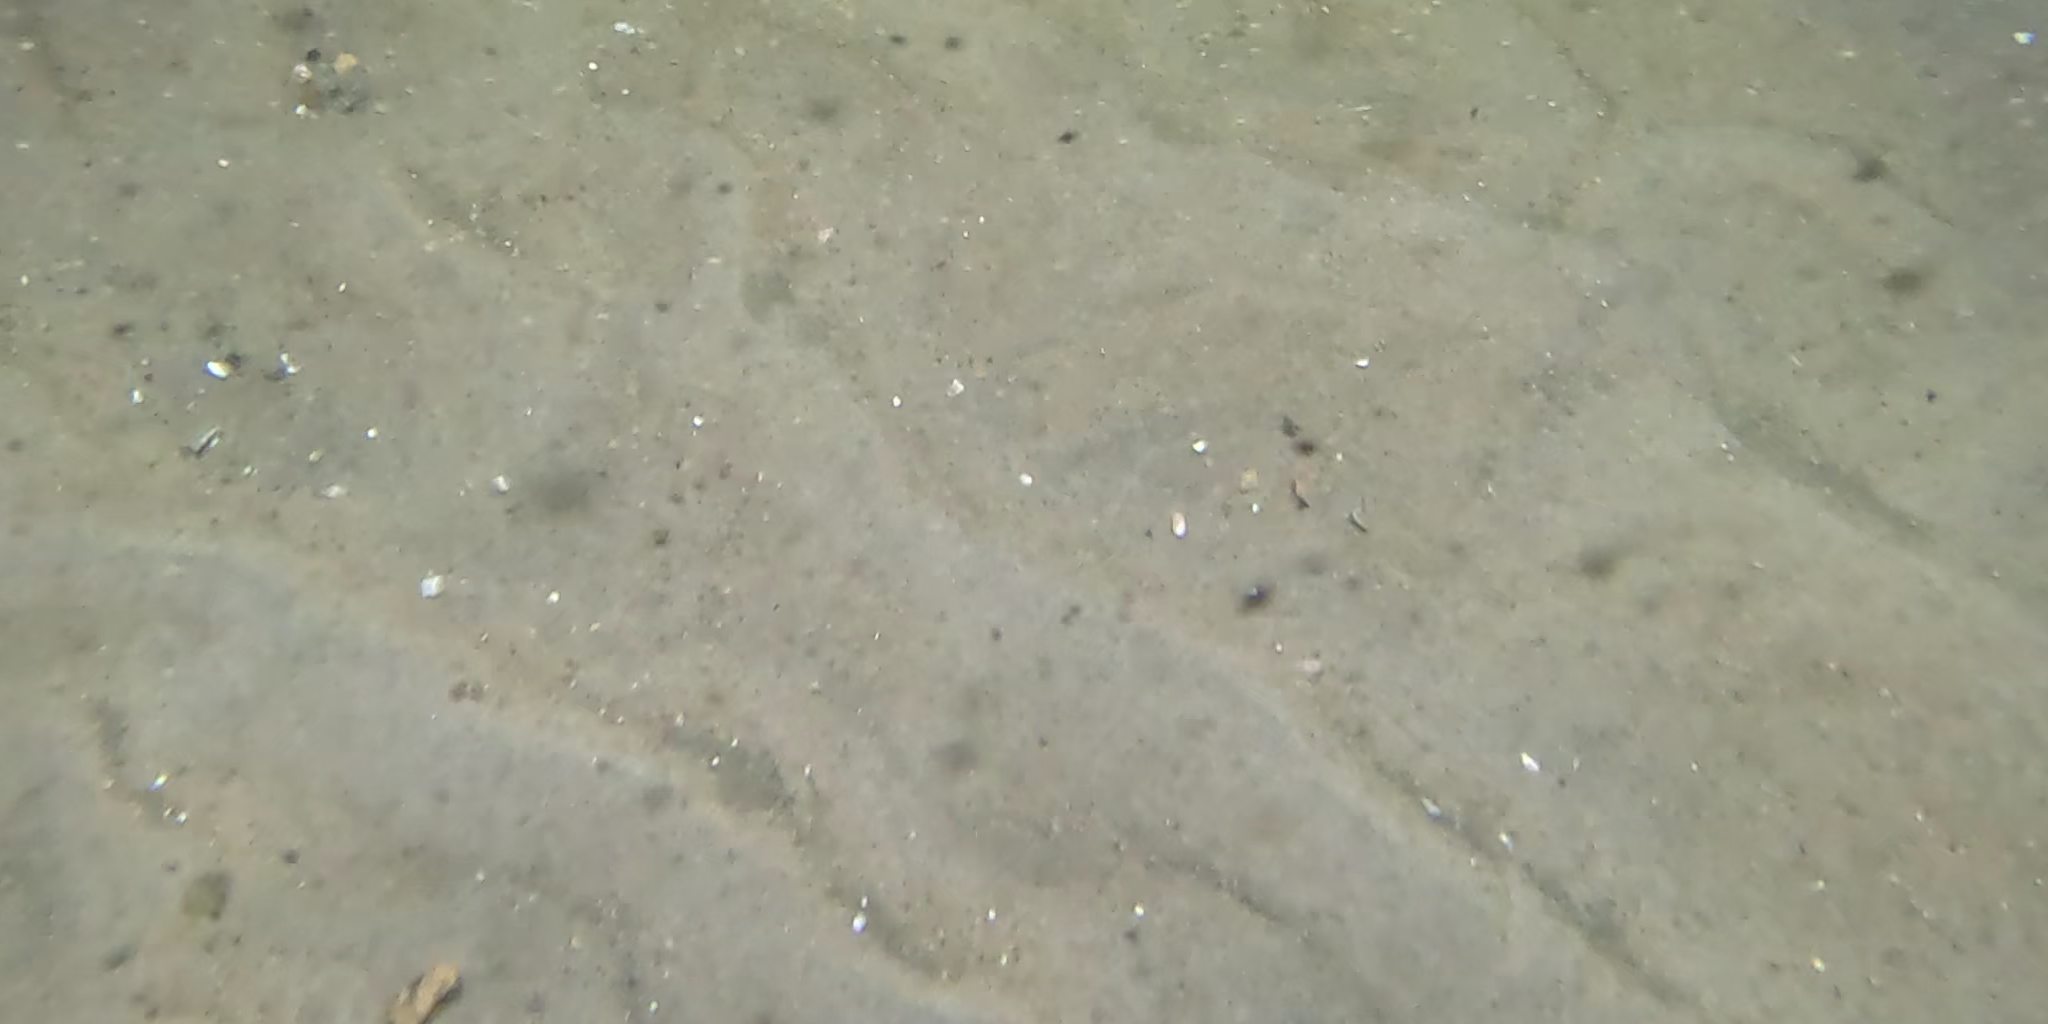
Seabed habitat: sand